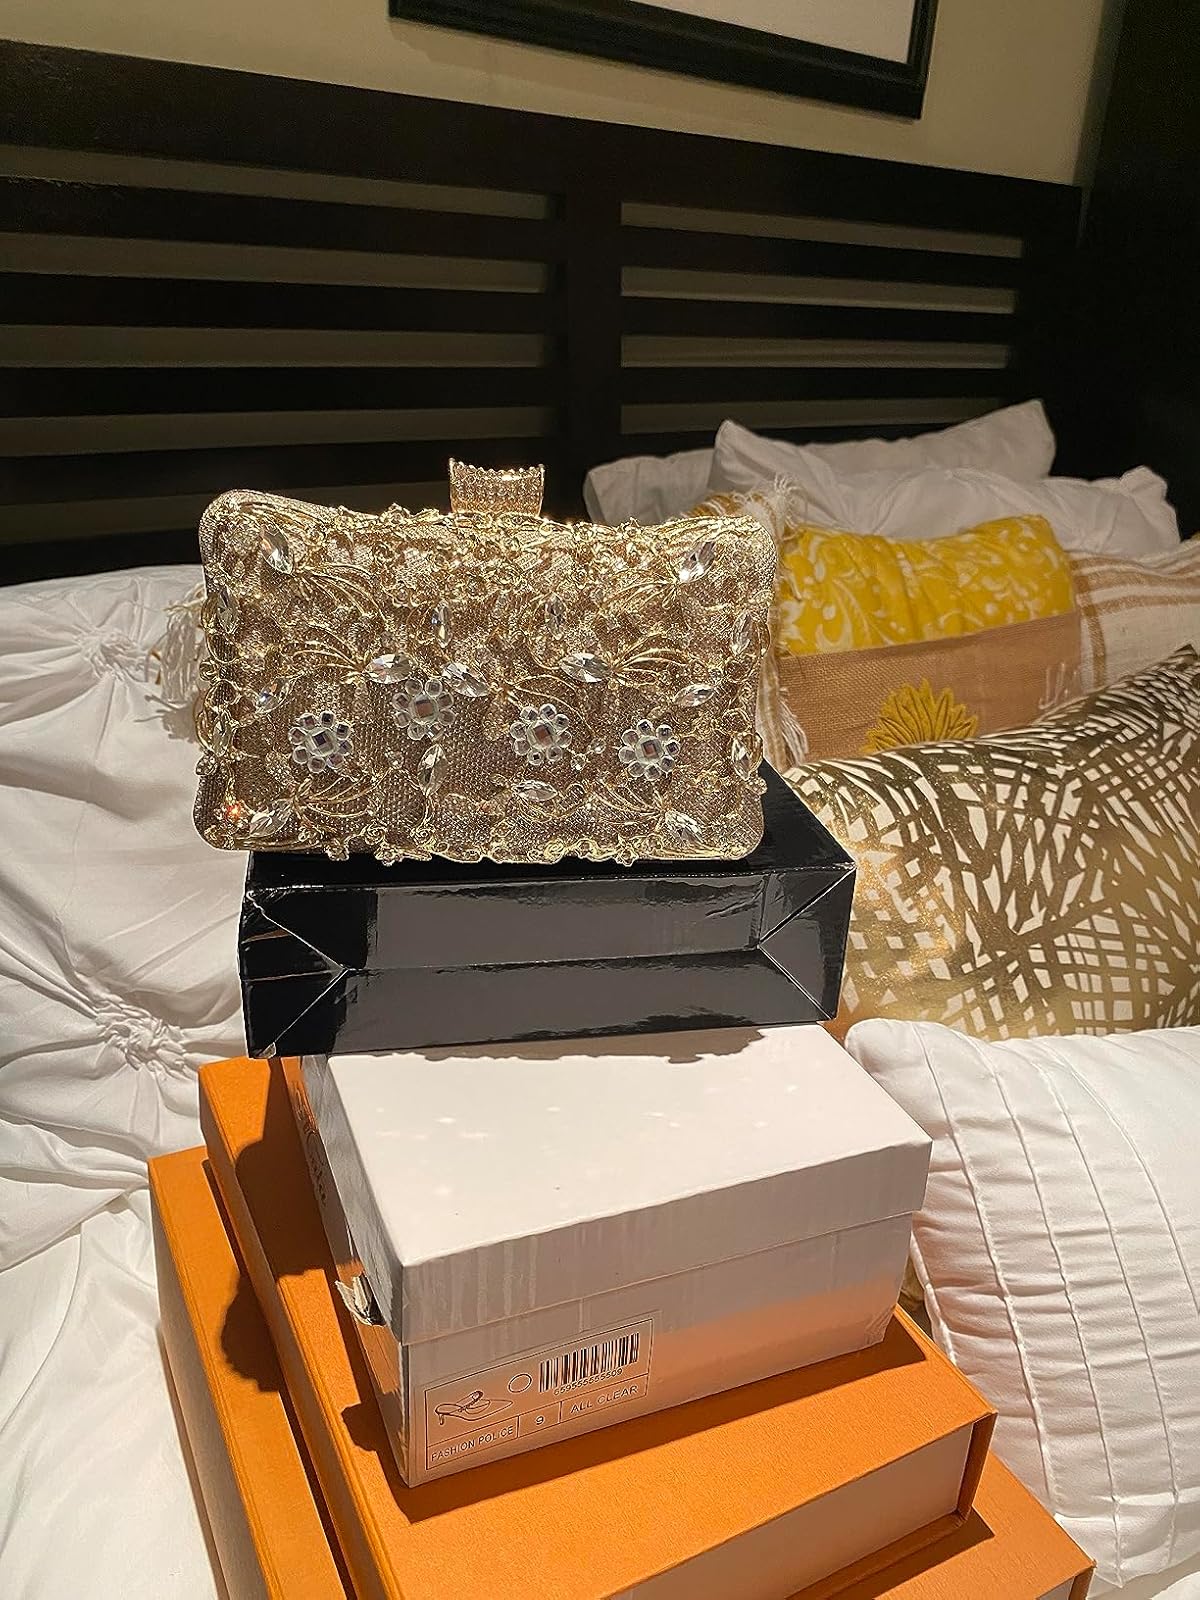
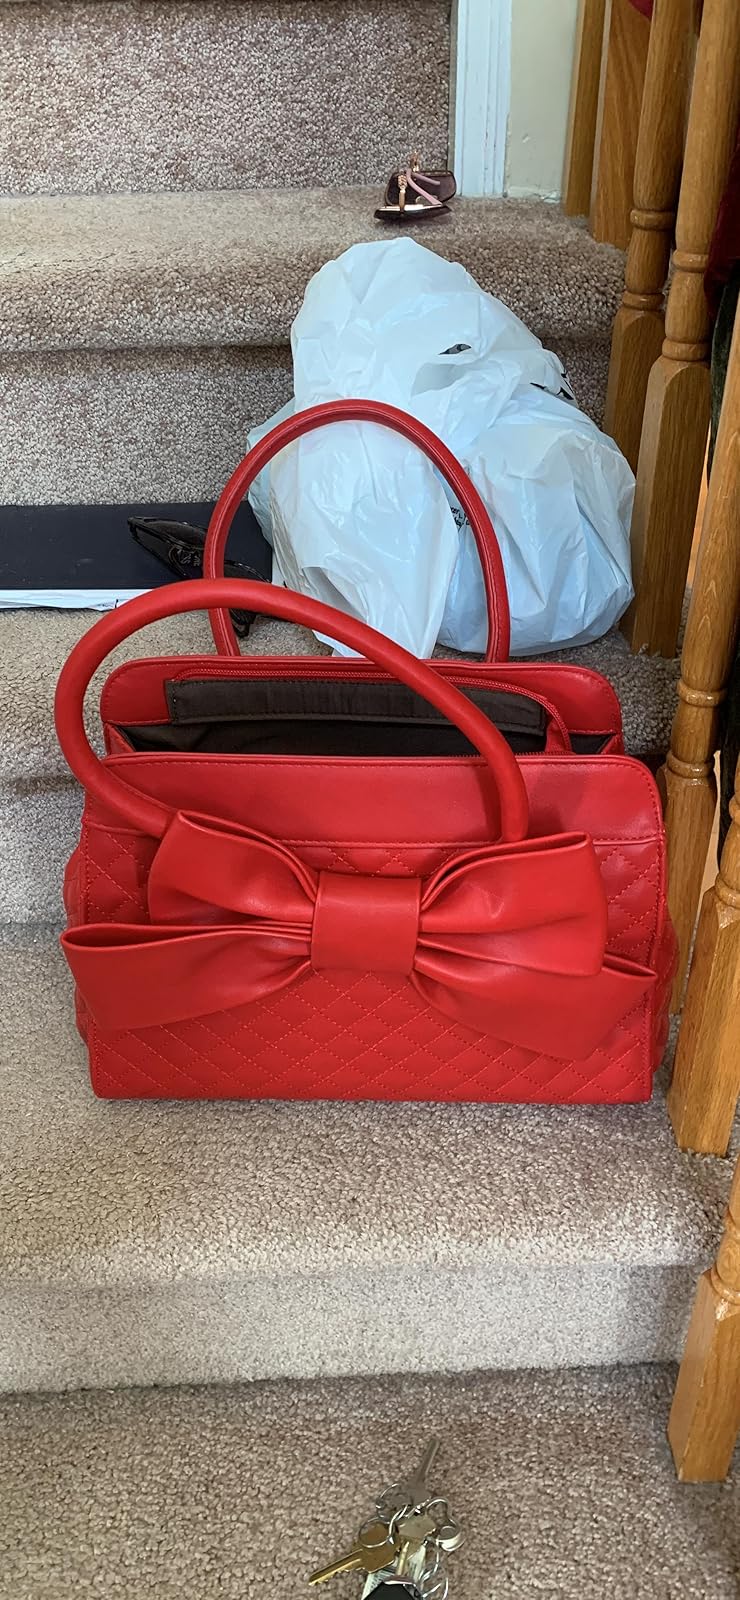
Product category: accessories_handbag
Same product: no